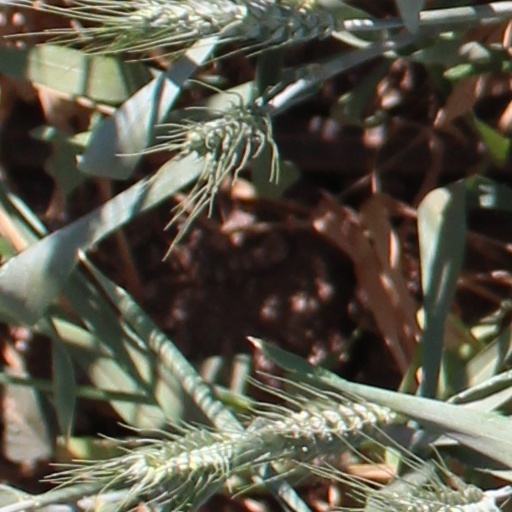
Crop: wheat